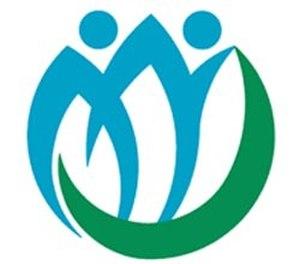
Gosen est une ville située dans la préfecture de Niigata, sur l'île de Honshū, au Japon.